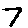
Label: 7